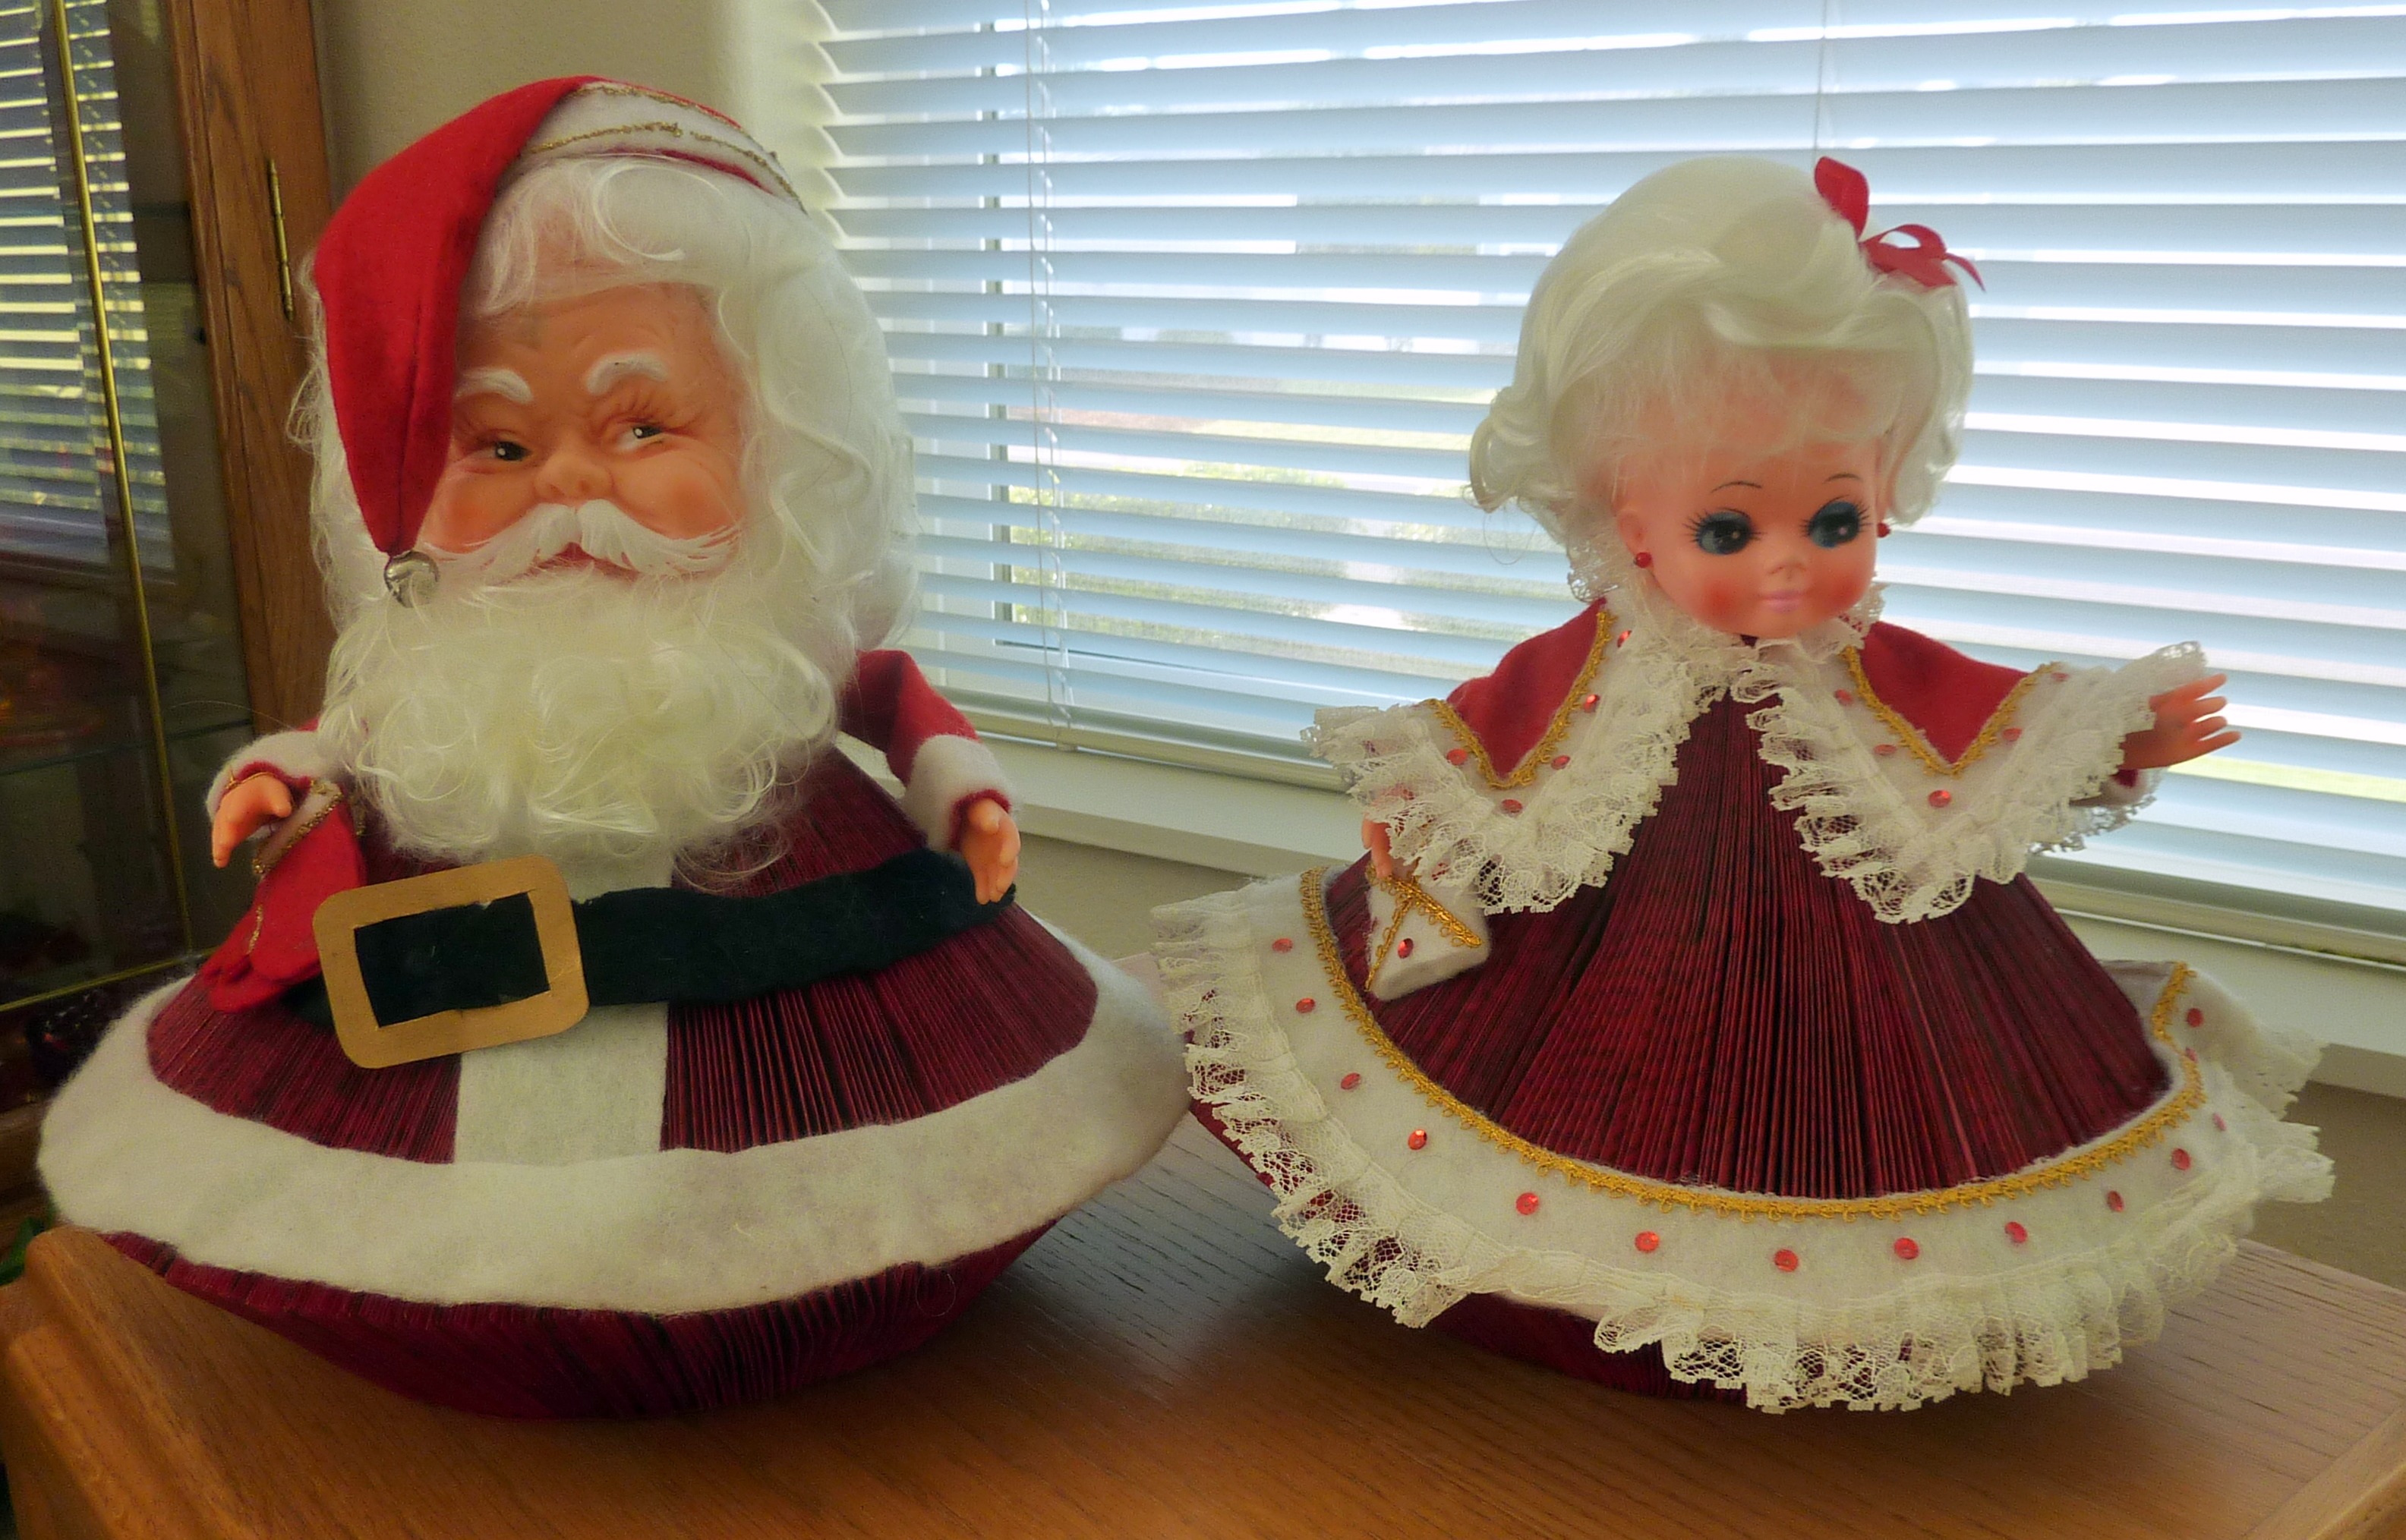
statue, decoration, red, holiday, christmas, santa, santa hat, art, holidays, claus, xmas, santa claus, nicholas, handcrafted, bearded, fictional character, red cap, santa's hat, mrs claus, readers digest